James Keogh (Australian politician)

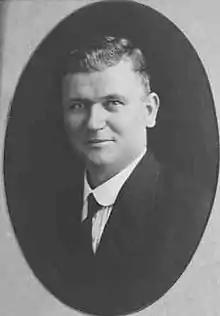

James Patrick Keogh (1888 – 31 August 1940) was a member of the Queensland Legislative Assembly.